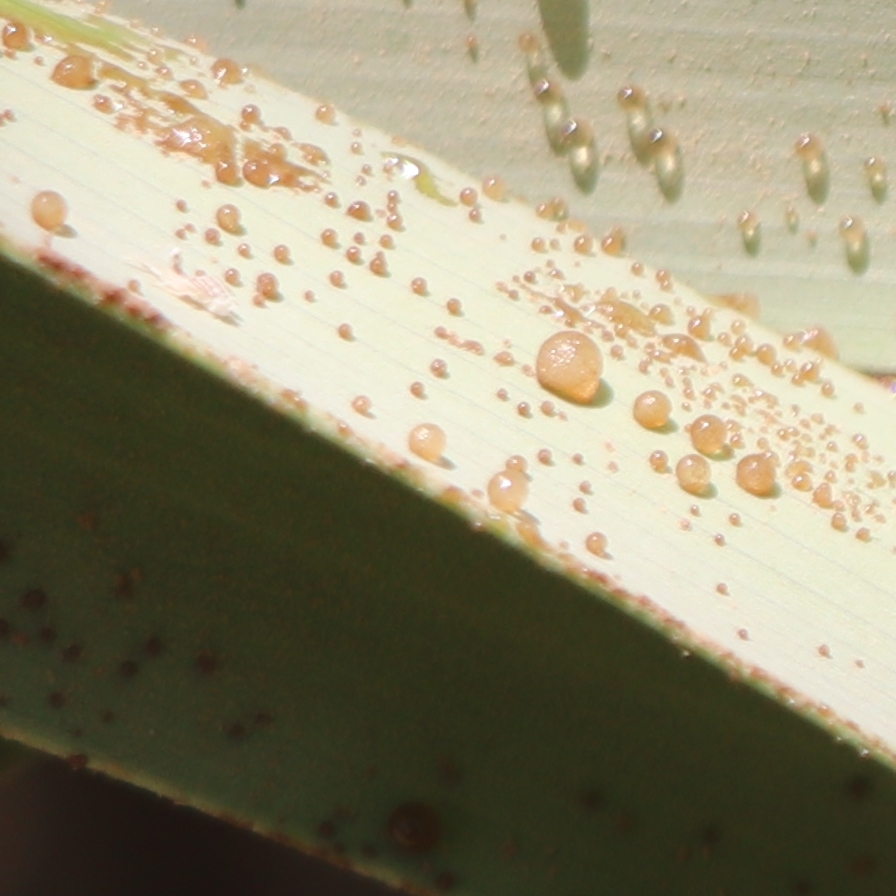
Label: Honey